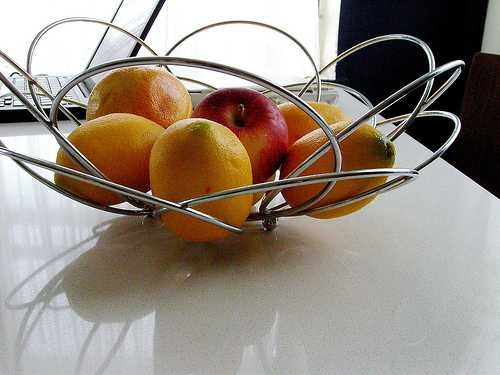
Label: Lemon